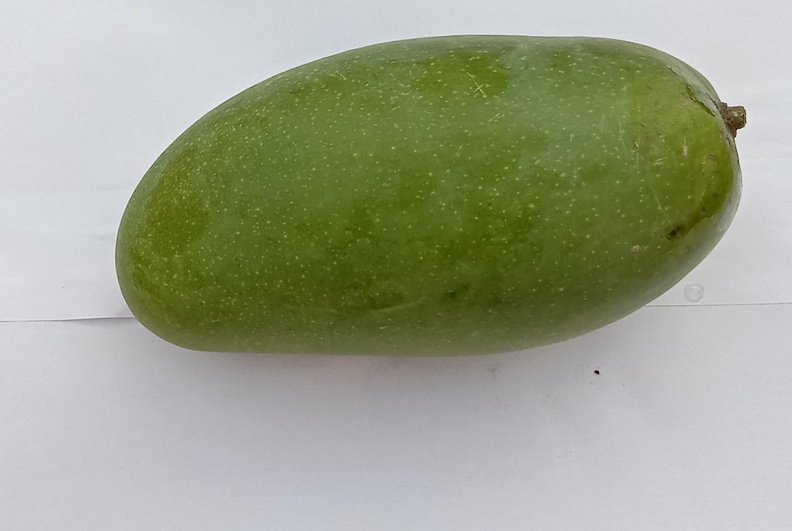
Mango variety: Dosehri